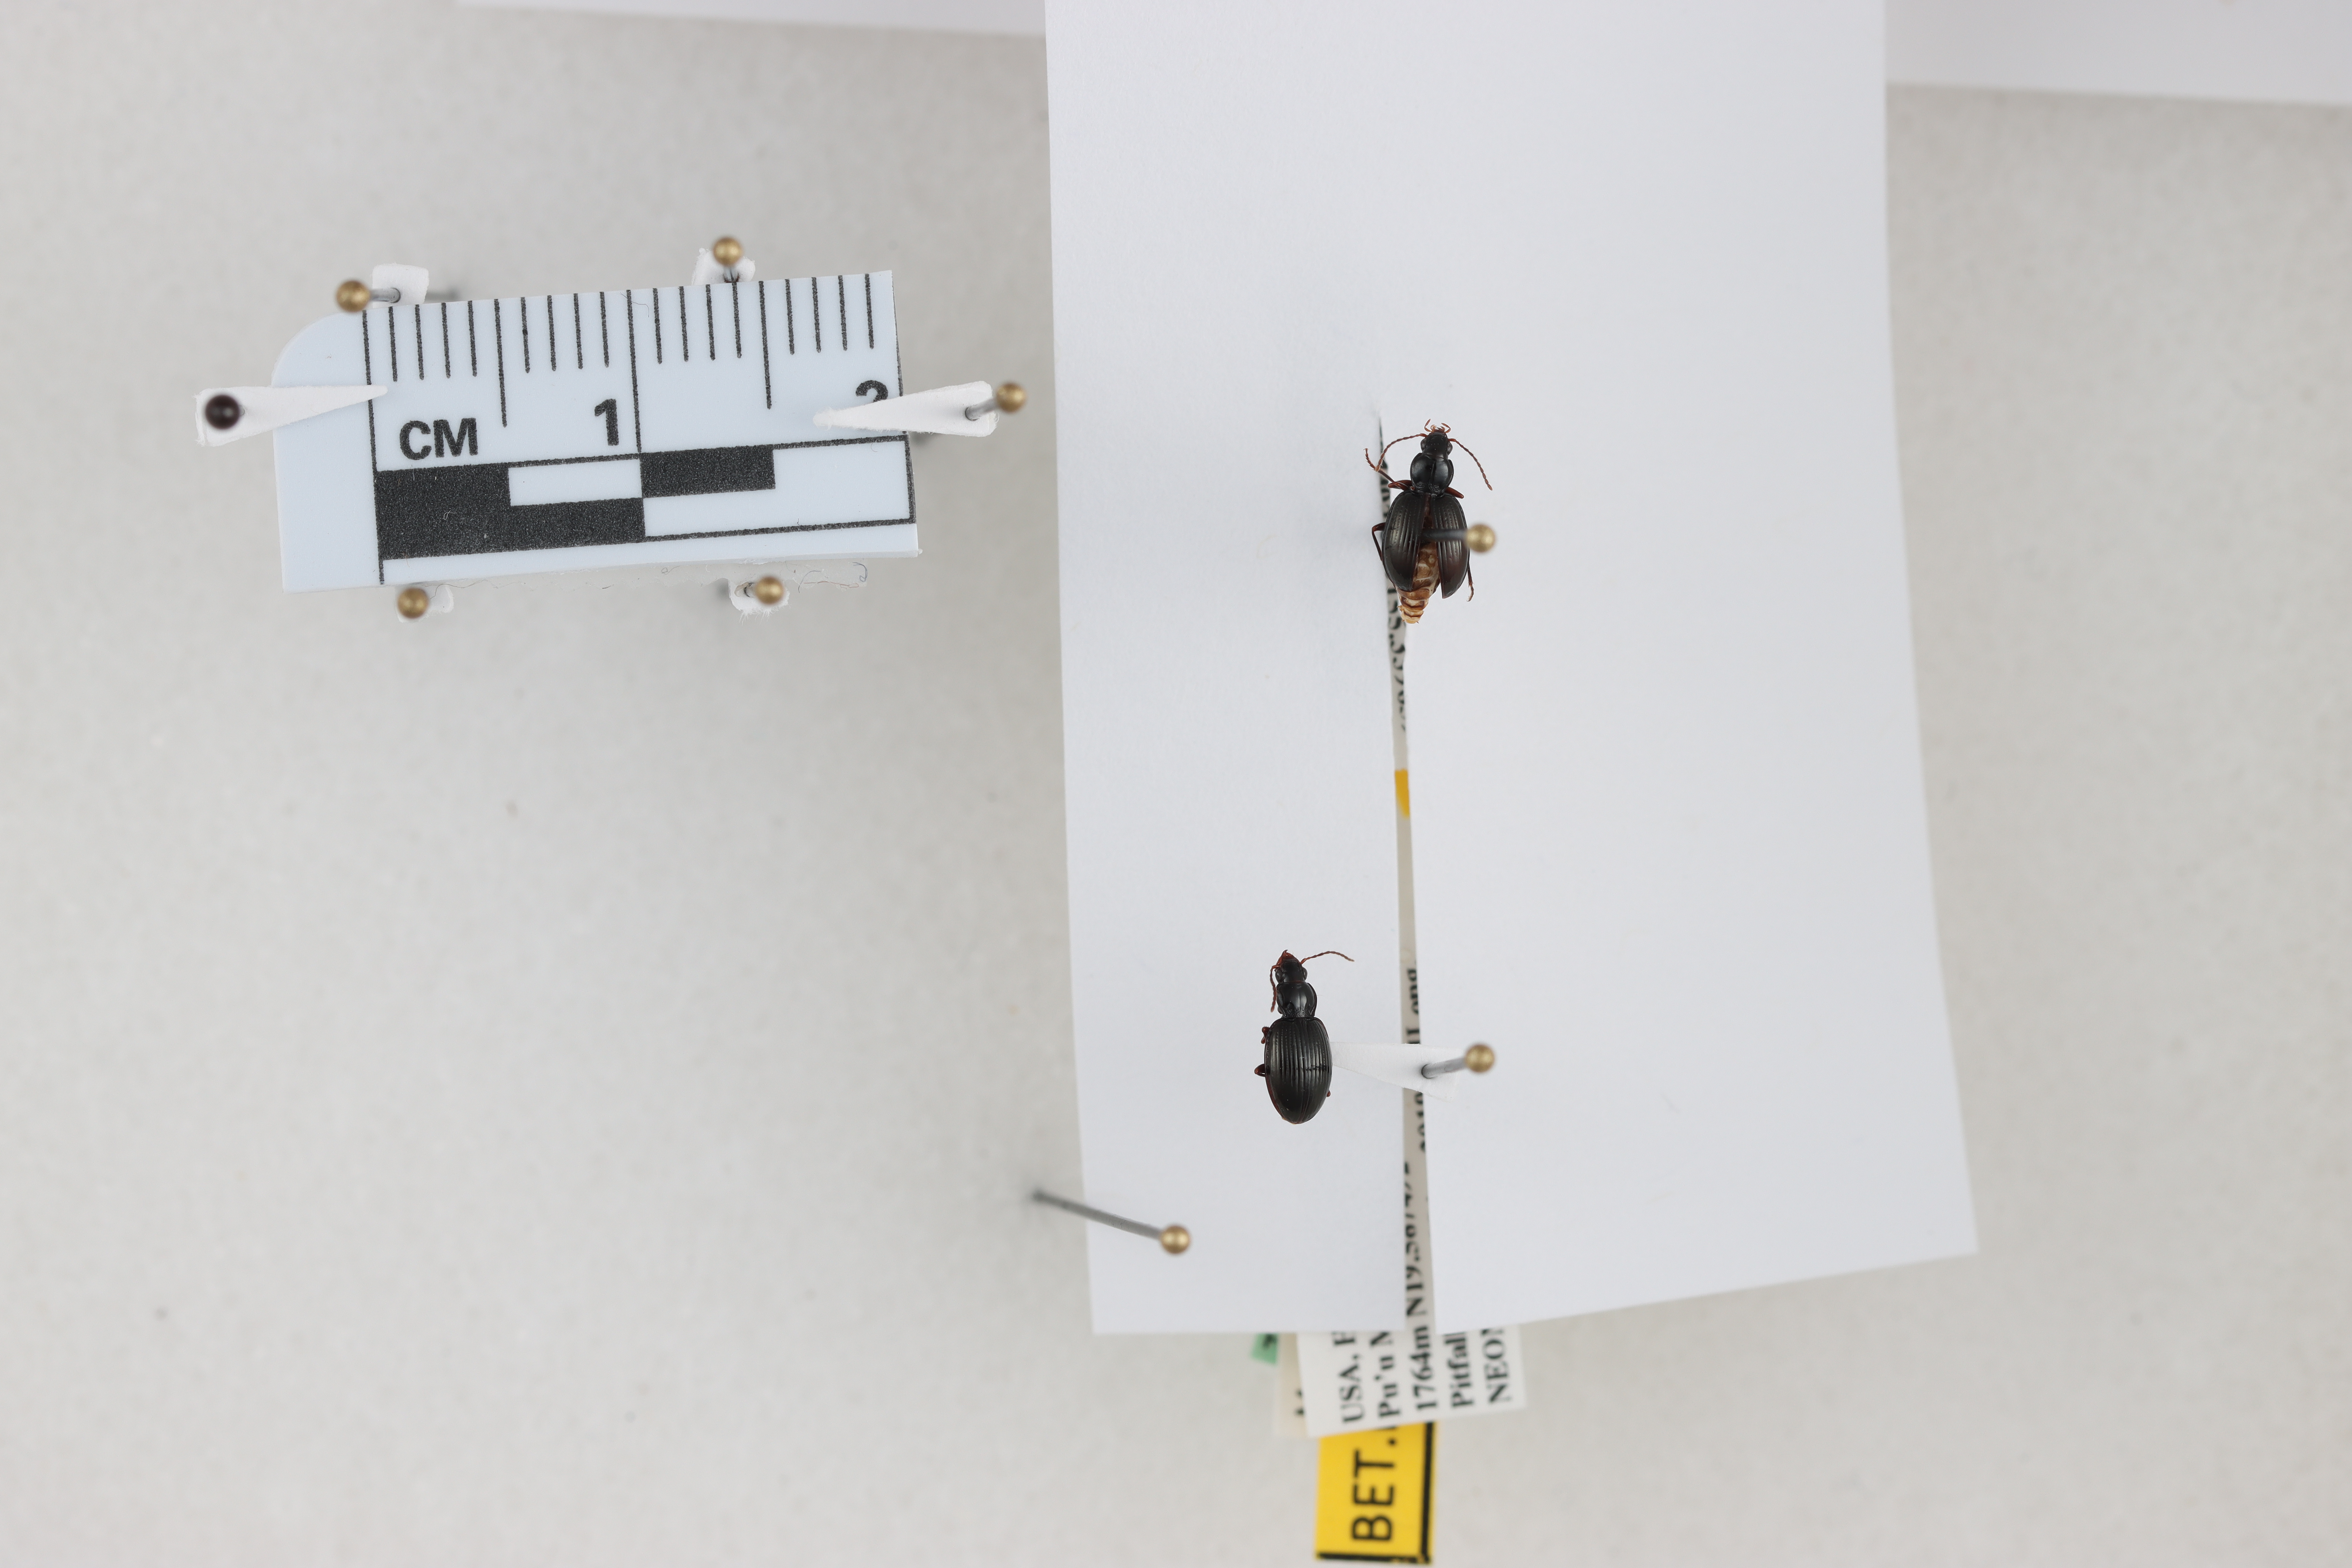
Beetle 1 — elytra length: 0.373 cm, elytra max width: 0.267 cm, basal pronotum width: 0.112 cm

Beetle 2 — elytra length: 0.395 cm, elytra max width: 0.256 cm, basal pronotum width: 0.11 cm